Joris van Overeem

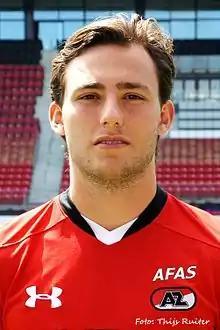
van Overeem with AZ in 2015

Joris van Overeem (born 1 June 1994) is a Dutch professional footballer who plays as a midfielder for Israeli Premier League club Maccabi Tel Aviv.